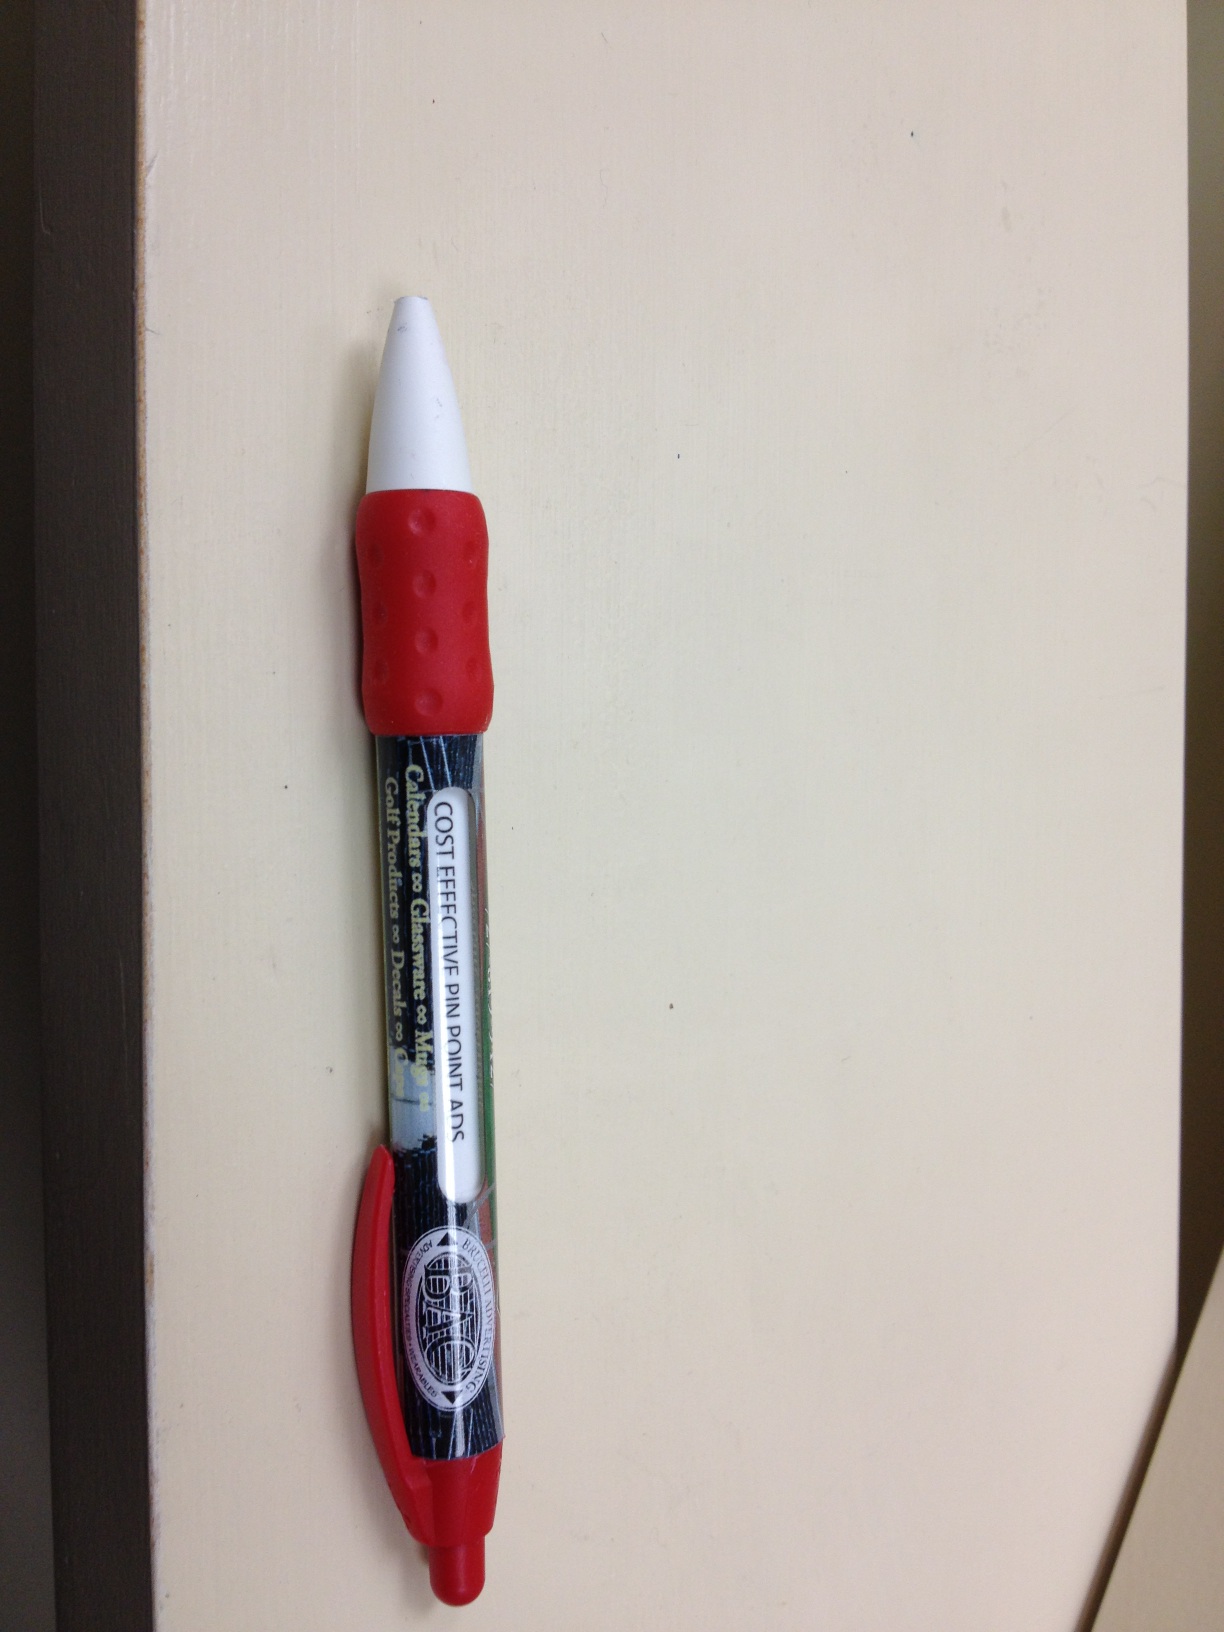Question: What is this item?
Answer: pen